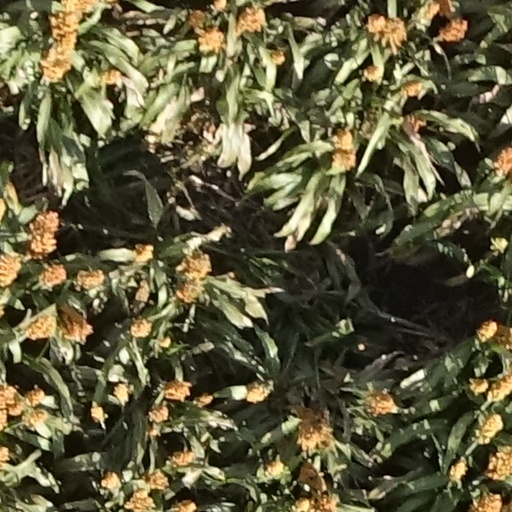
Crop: sorghum